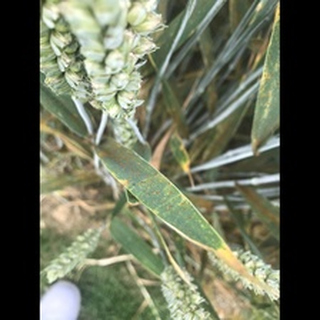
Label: wheat_brown_rust